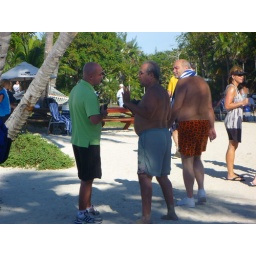
Our cruise director, Que Hundermark, in the green shirt